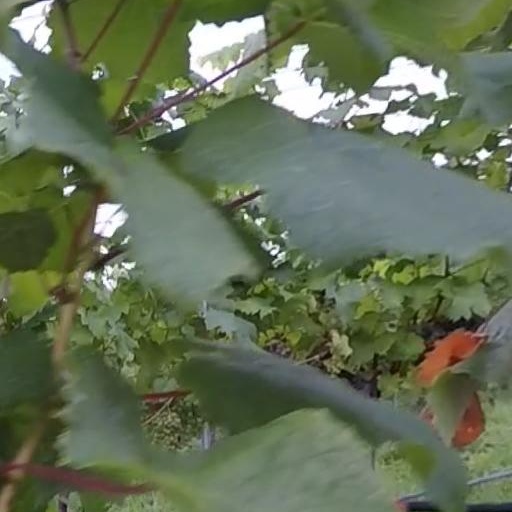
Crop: grape